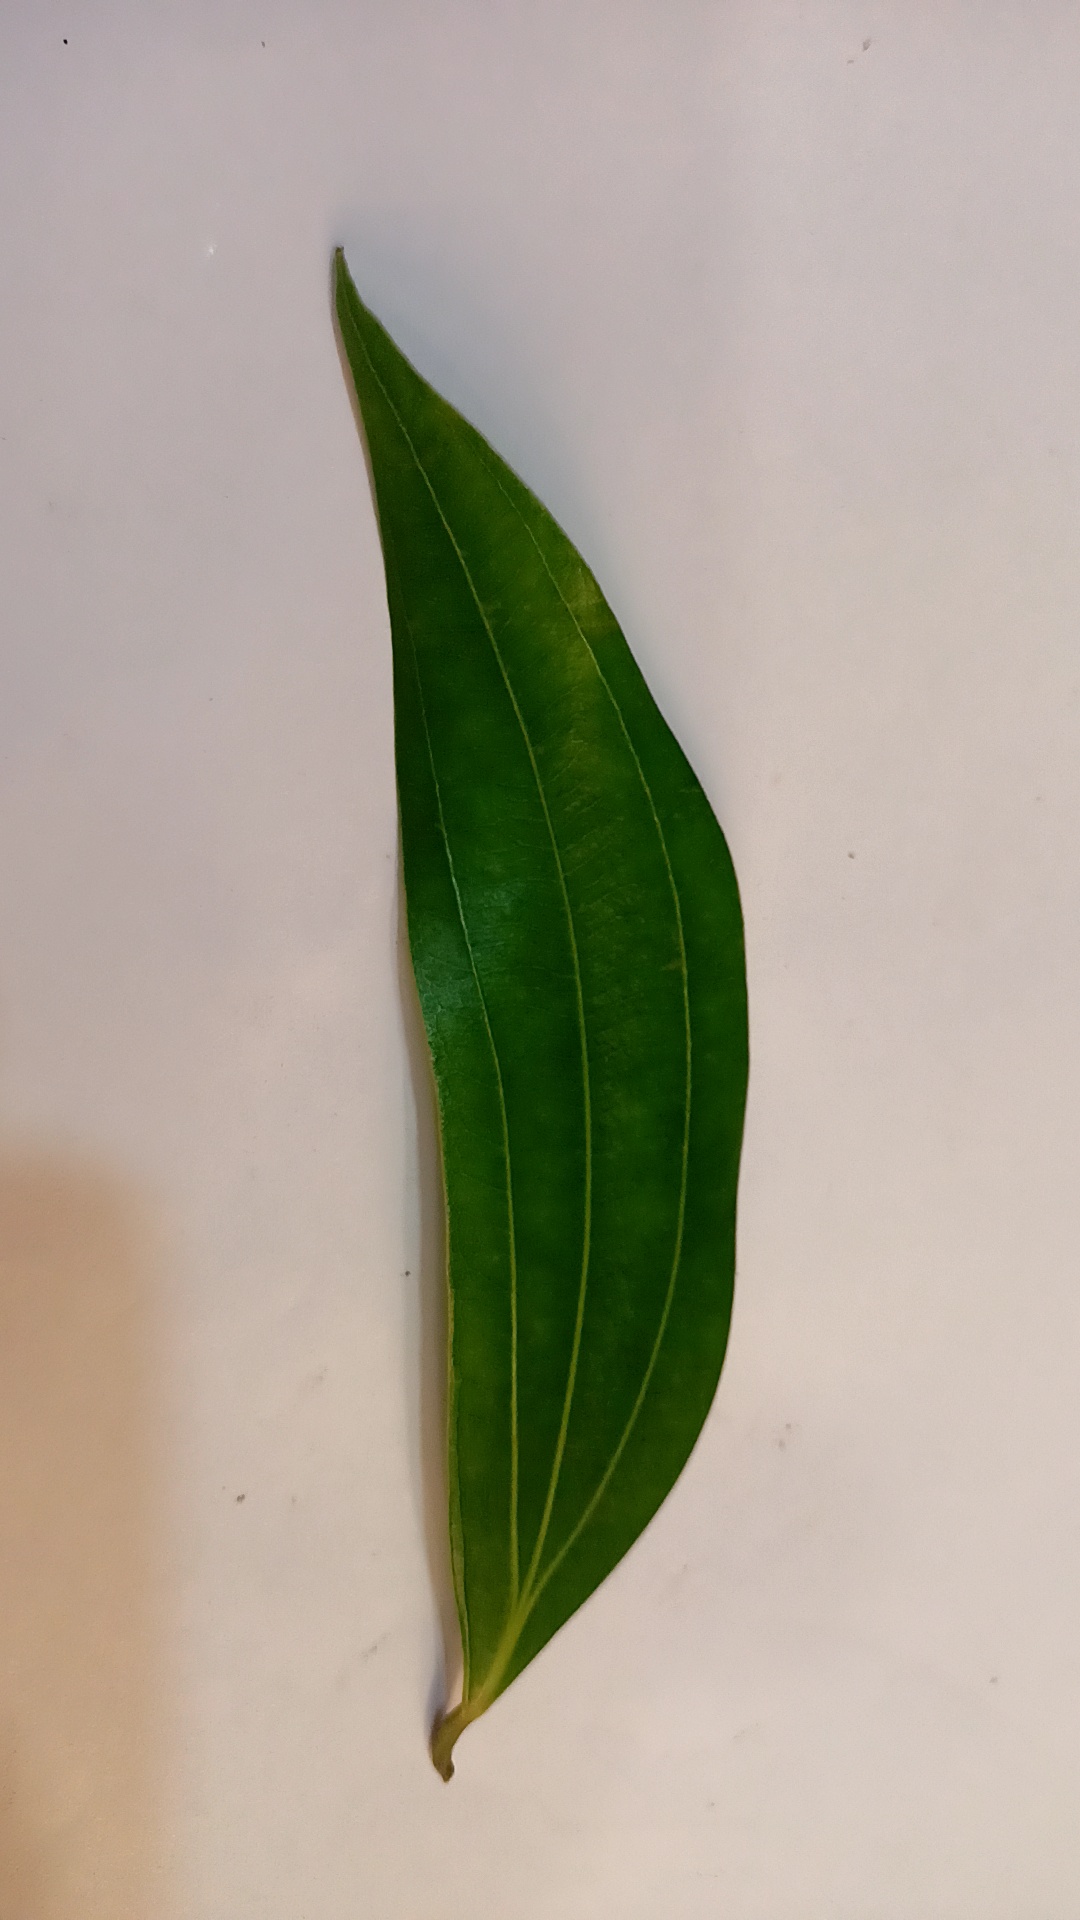
Label: Healthy